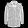
Label: Coat